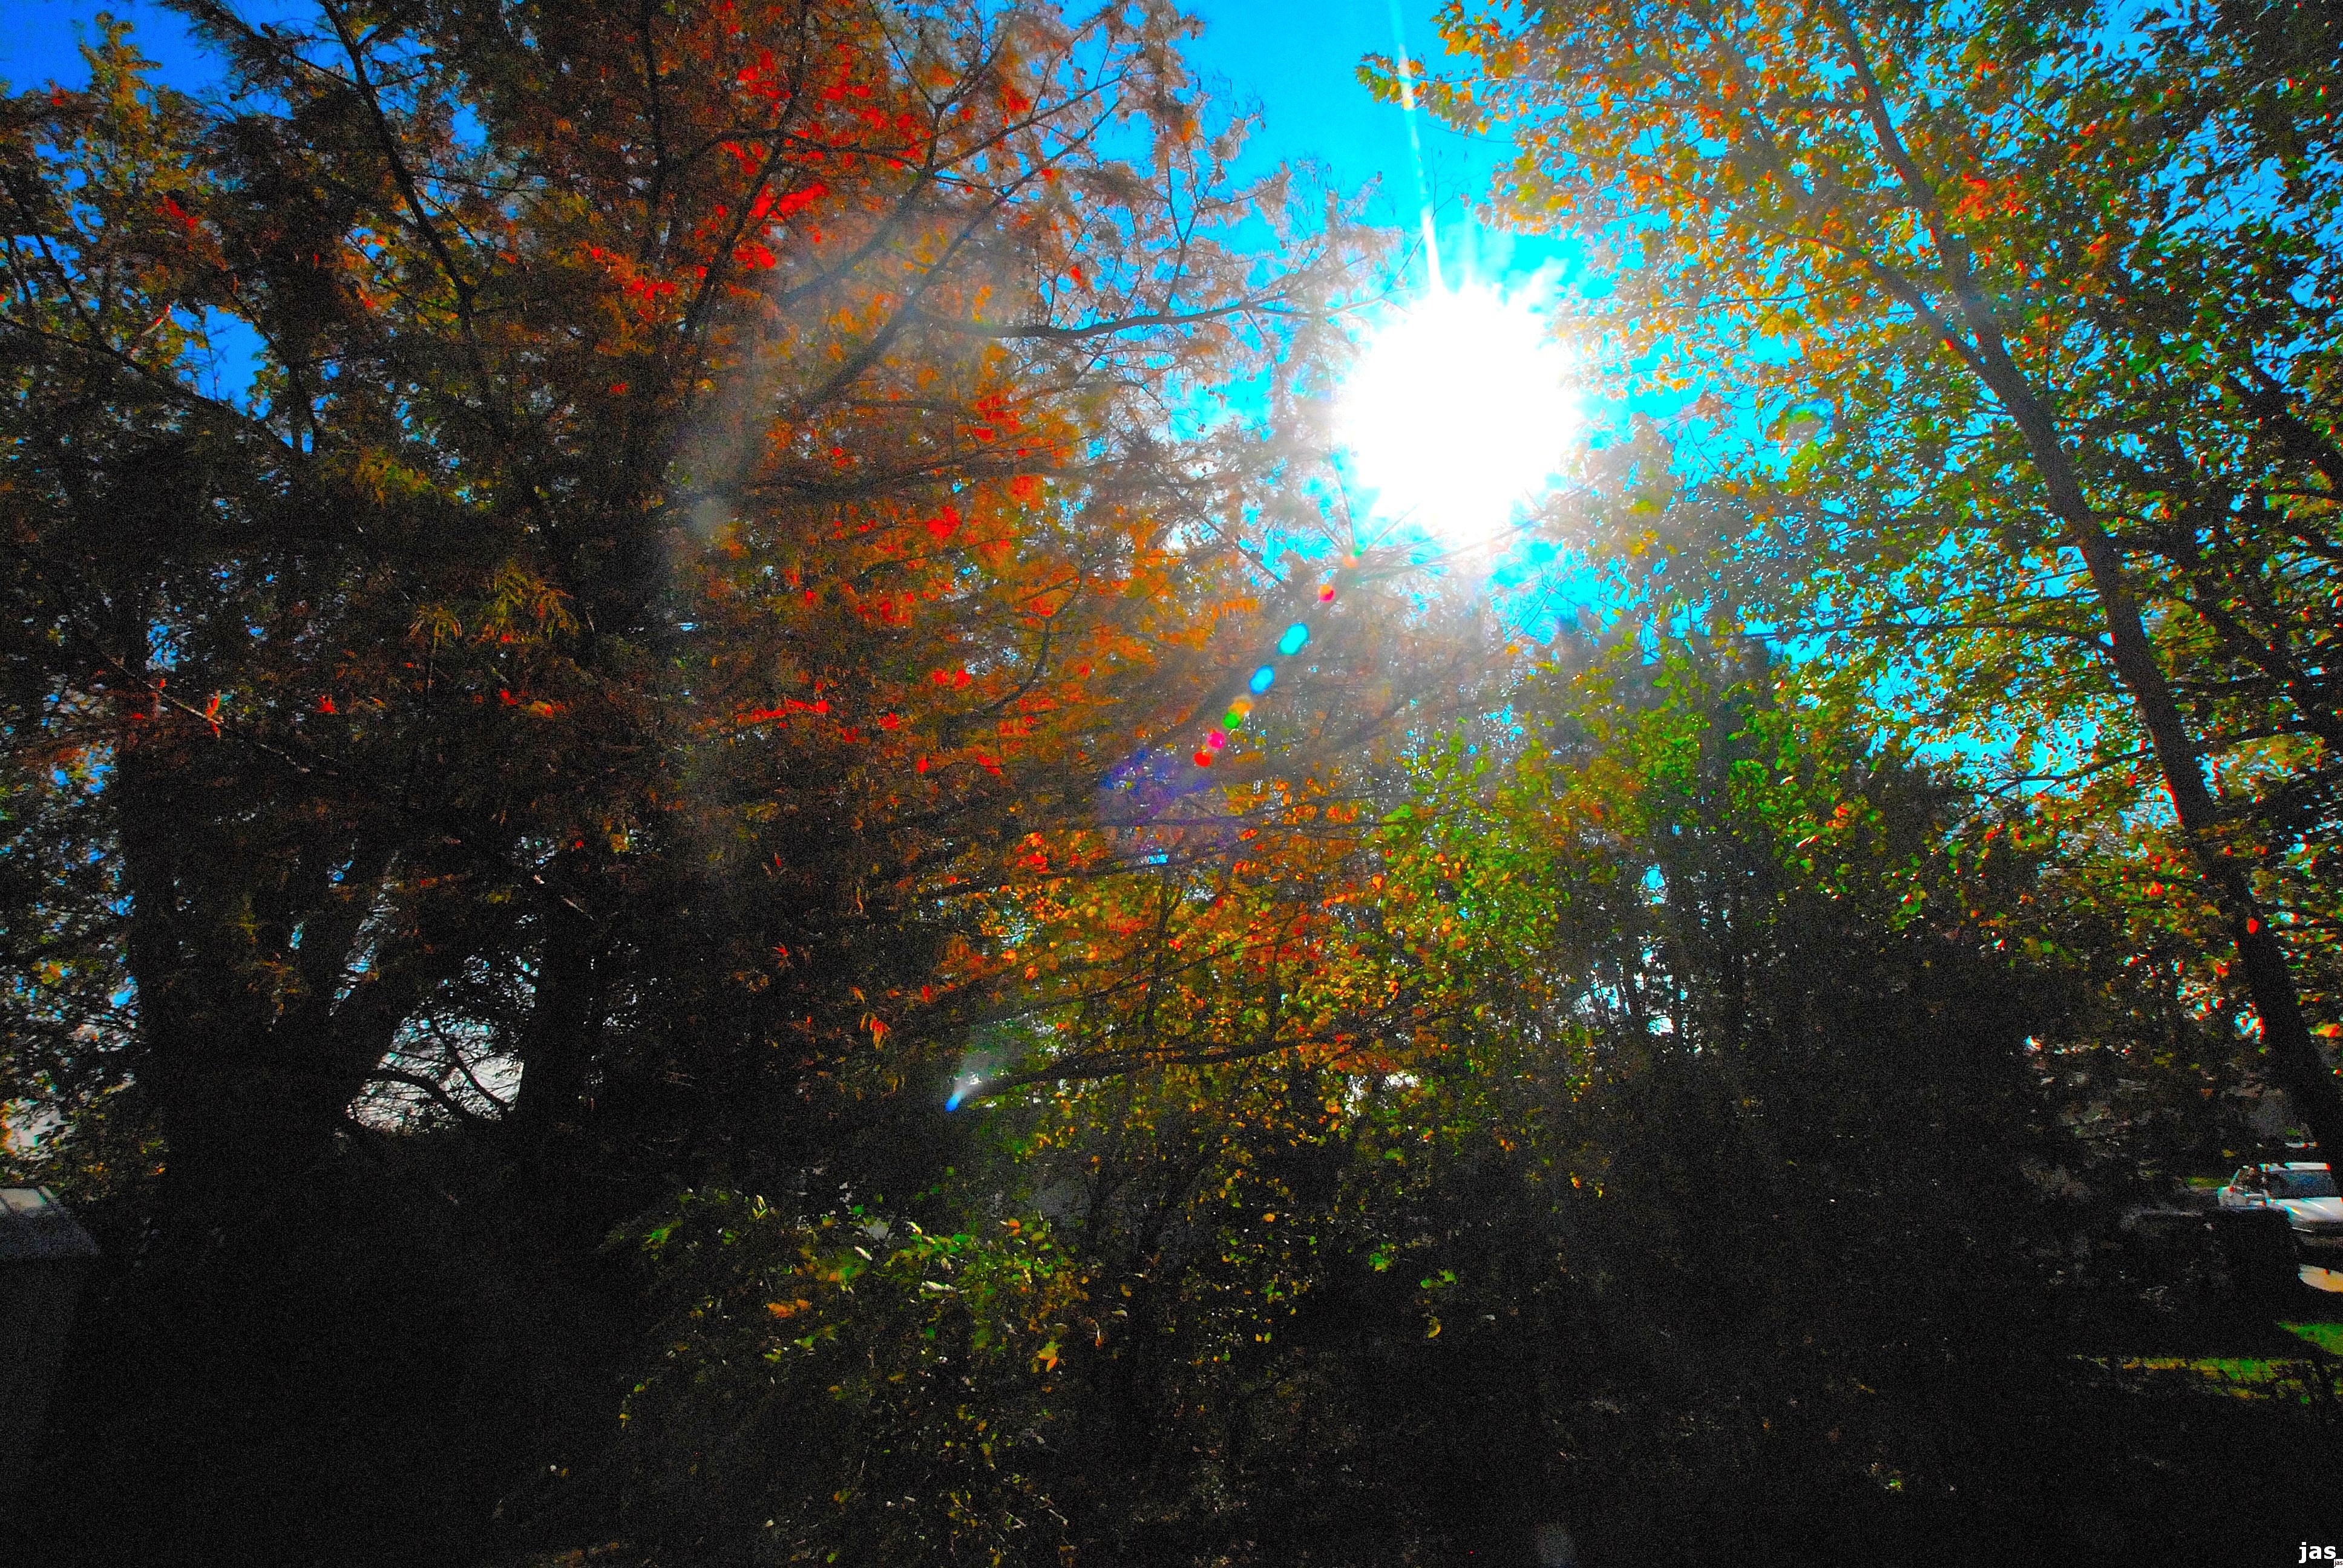
tree, nature, forest, branch, light, sunlight, morning, leaf, reflection, autumn, season, woodland, habitat, natural environment, woody plant